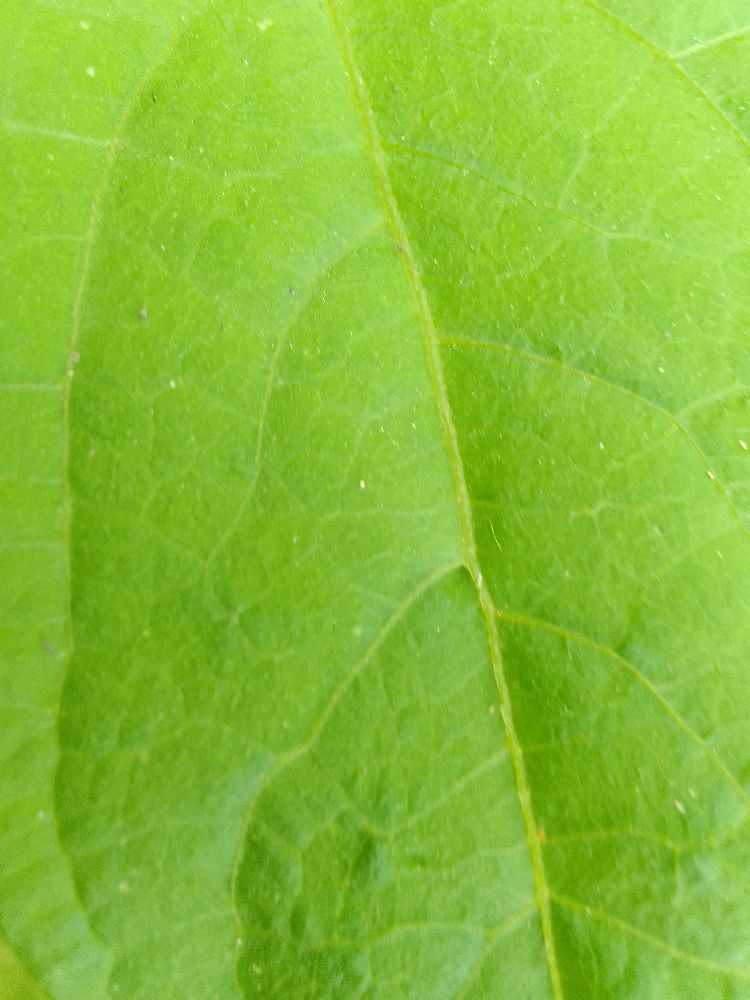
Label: healthy